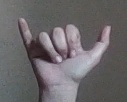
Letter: ya